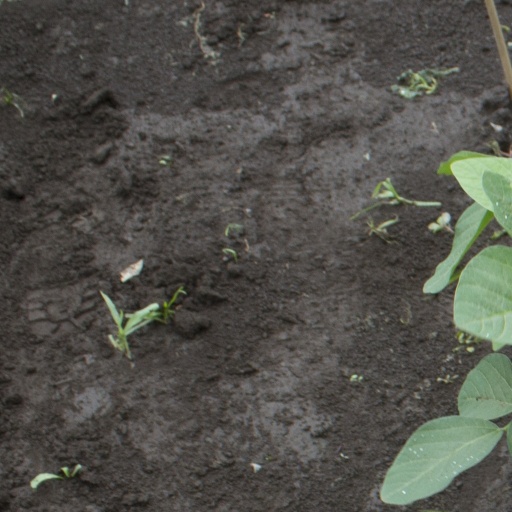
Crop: soybean